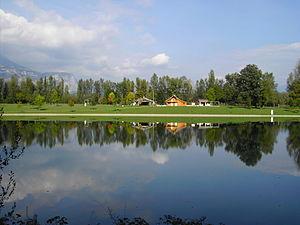
Base de loisirs du Bois Français, lac Taillefer - Saint Ismier, France
Cet article est une présentation non exhaustive du patrimoine à la fois historique, naturel et culturel de la région grenobloise, comprise ici comme espace regroupant les territoires environnant la ville de Grenoble.